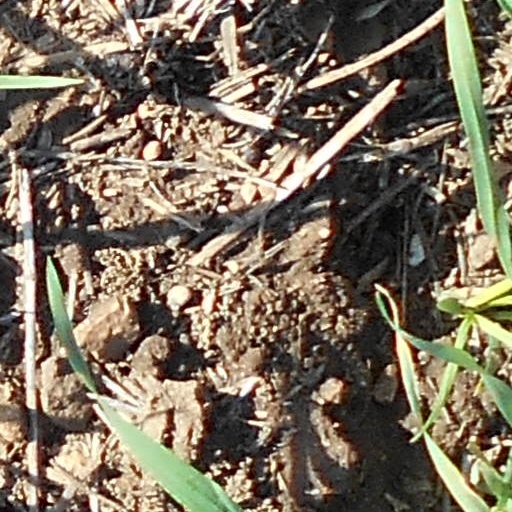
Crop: wheat